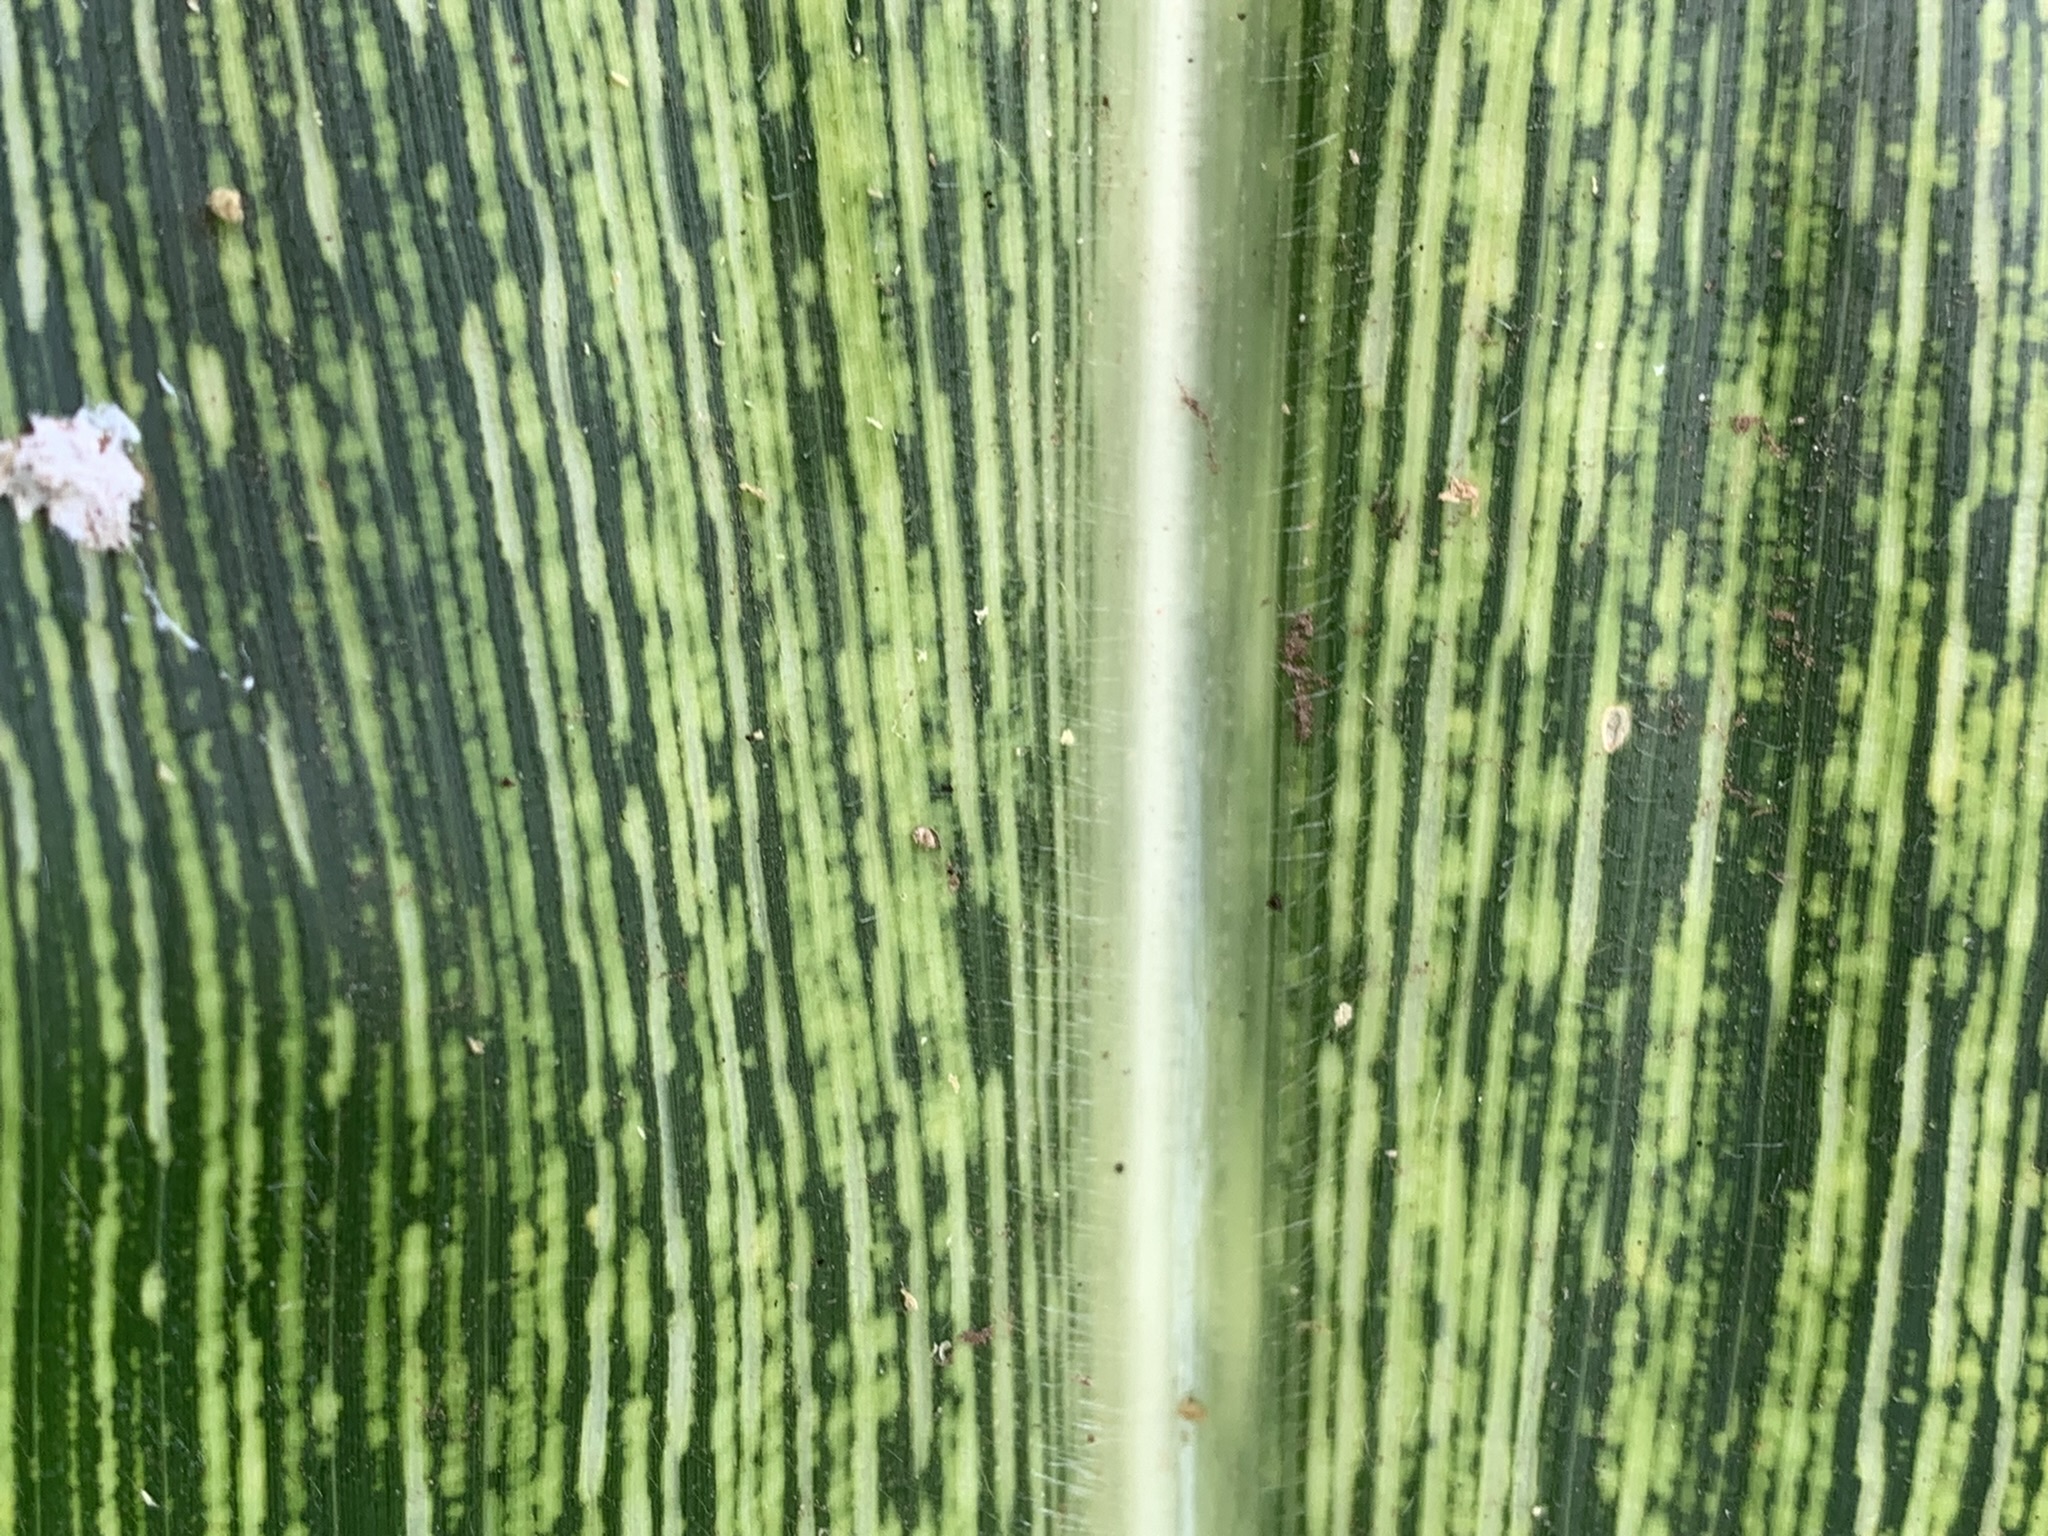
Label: MSV